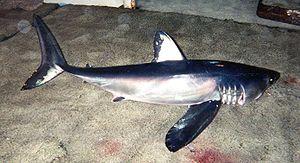
Le Petit requin taupe est une espèce de requin de la famille des Lamnidae.
Isurus est un genre de requins.